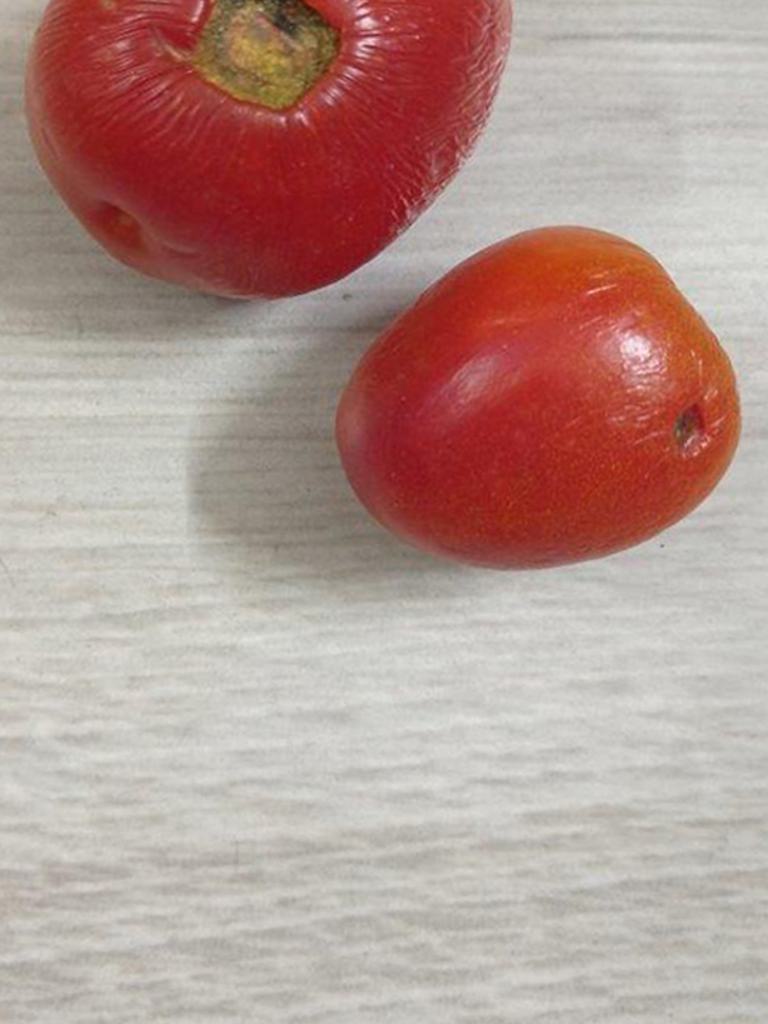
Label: Rotten